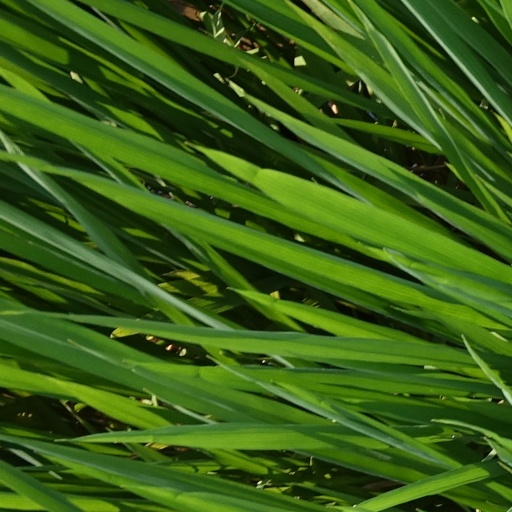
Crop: rice